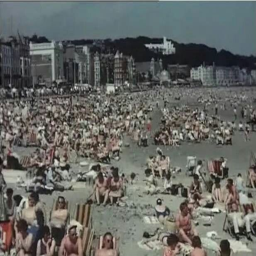
a summer 's day on beach